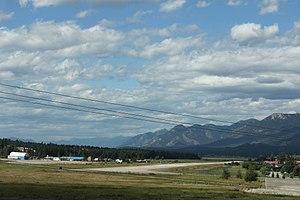
L'aéroport de Fairmont Hot Springs est un aéroport situé en Colombie-Britannique, au Canada.